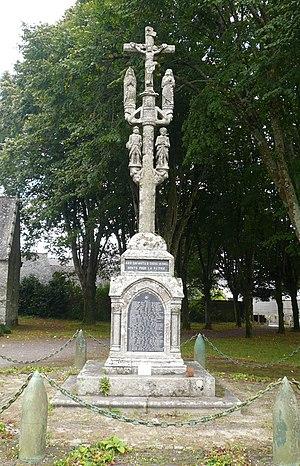
Monument aux morts 1914-1918 situé dans l'enclos de l'église Saint-Alor d'Ergué-Armel, commune de Quimper, Finistère, France. Conçu par l'achitecte Charles Chaussepied (1866-1930)
Joseph Charles Chaussepied, né le 22 juin 1865 à Chantenay-sur-Loire et mort le 4 juillet 1930 à Quimper, est un architecte français qui œuvra principalement dans le département du Finistère pendant les trois premières décennies du XXᵉ siècle.